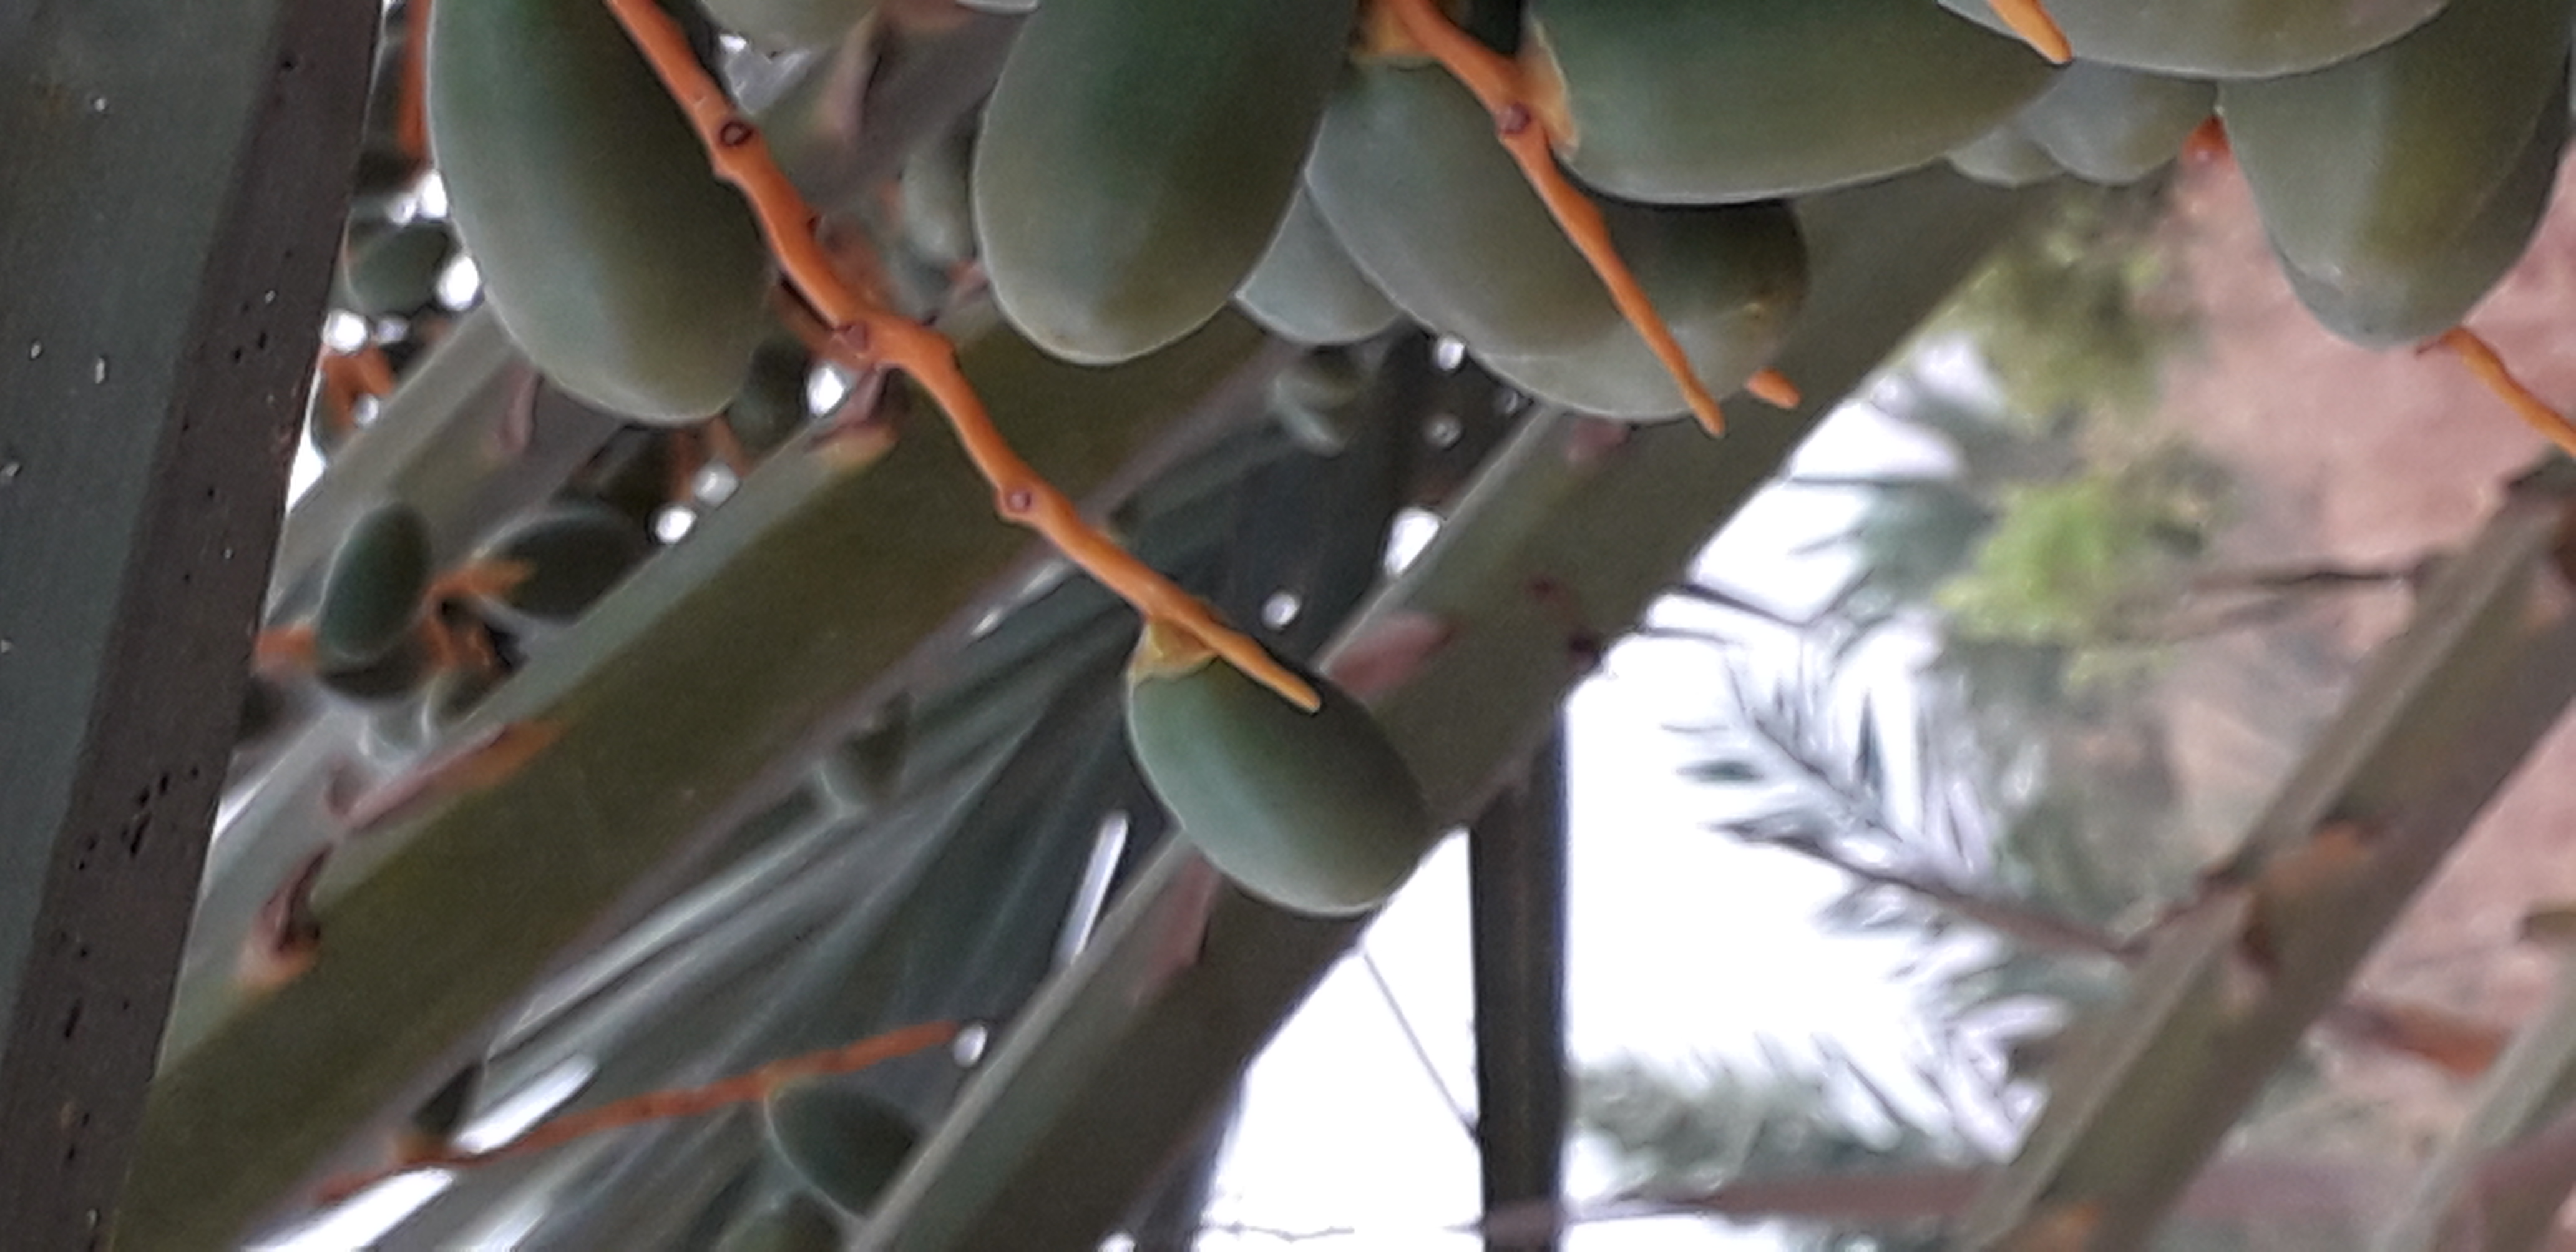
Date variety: kholt